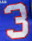
Number: 3